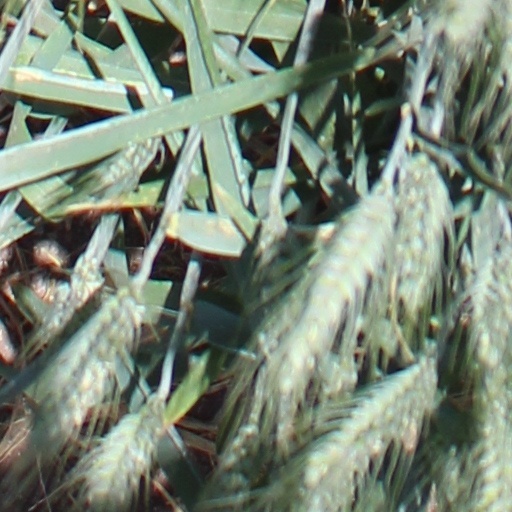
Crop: wheat